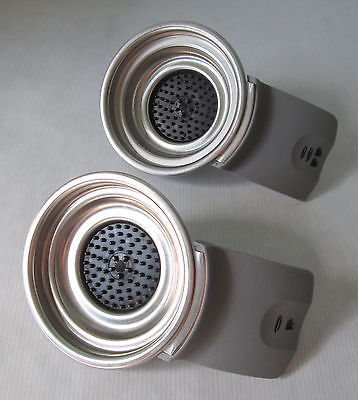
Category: coffee maker